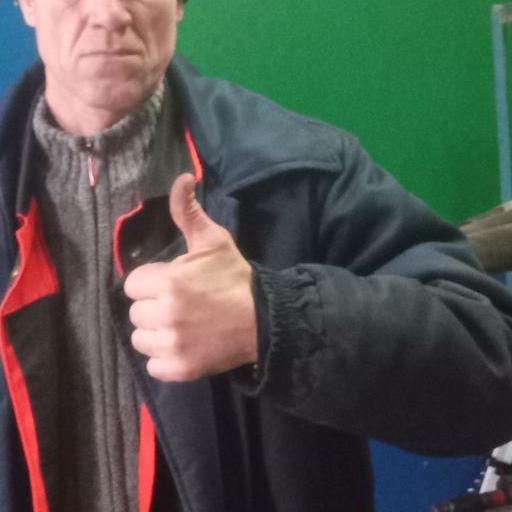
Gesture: like